Laser

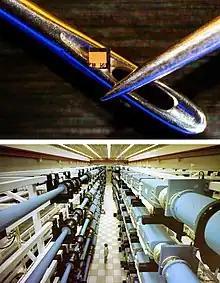
Lasers range in size from microscopic diode lasers ("top") with numerous applications, to football field sized neodymium glass lasers (bottom) used for inertial confinement fusion, nuclear weapons research and other high energy density physics experiments

Free-electron lasers (FEL) generate coherent, high-power radiation that is widely tunable, currently ranging in wavelength from microwaves through terahertz radiation and infrared to the visible spectrum, to soft X-rays. They have the widest frequency range of any laser type. While FEL beams share the same optical traits as other lasers, such as coherent radiation, FEL operation is quite different. Unlike gas, liquid, or solid-state lasers, which rely on bound atomic or molecular states, FELs use a relativistic electron beam as the lasing medium, hence the term "free-electron".